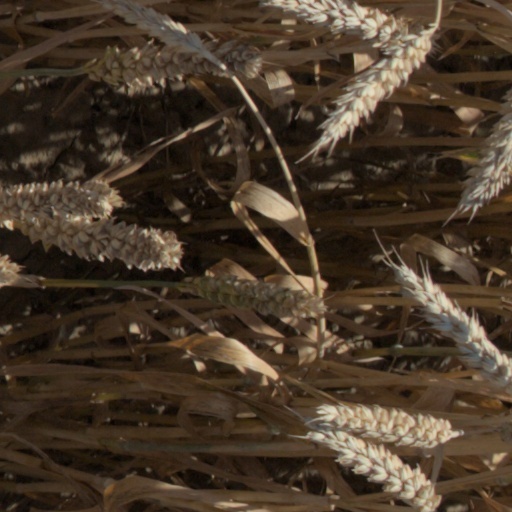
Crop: wheat